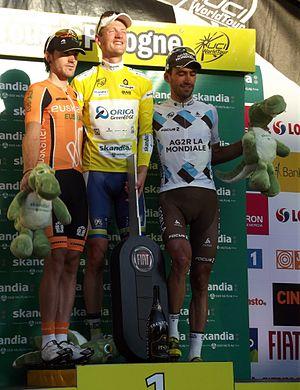
La 70ᵉ édition du Tour de Pologne a lieu du 27 juillet 2013 au 3 août 2013. Il s'agit de la 20ᵉ épreuve de l'UCI World Tour 2013.